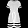
Label: Dress